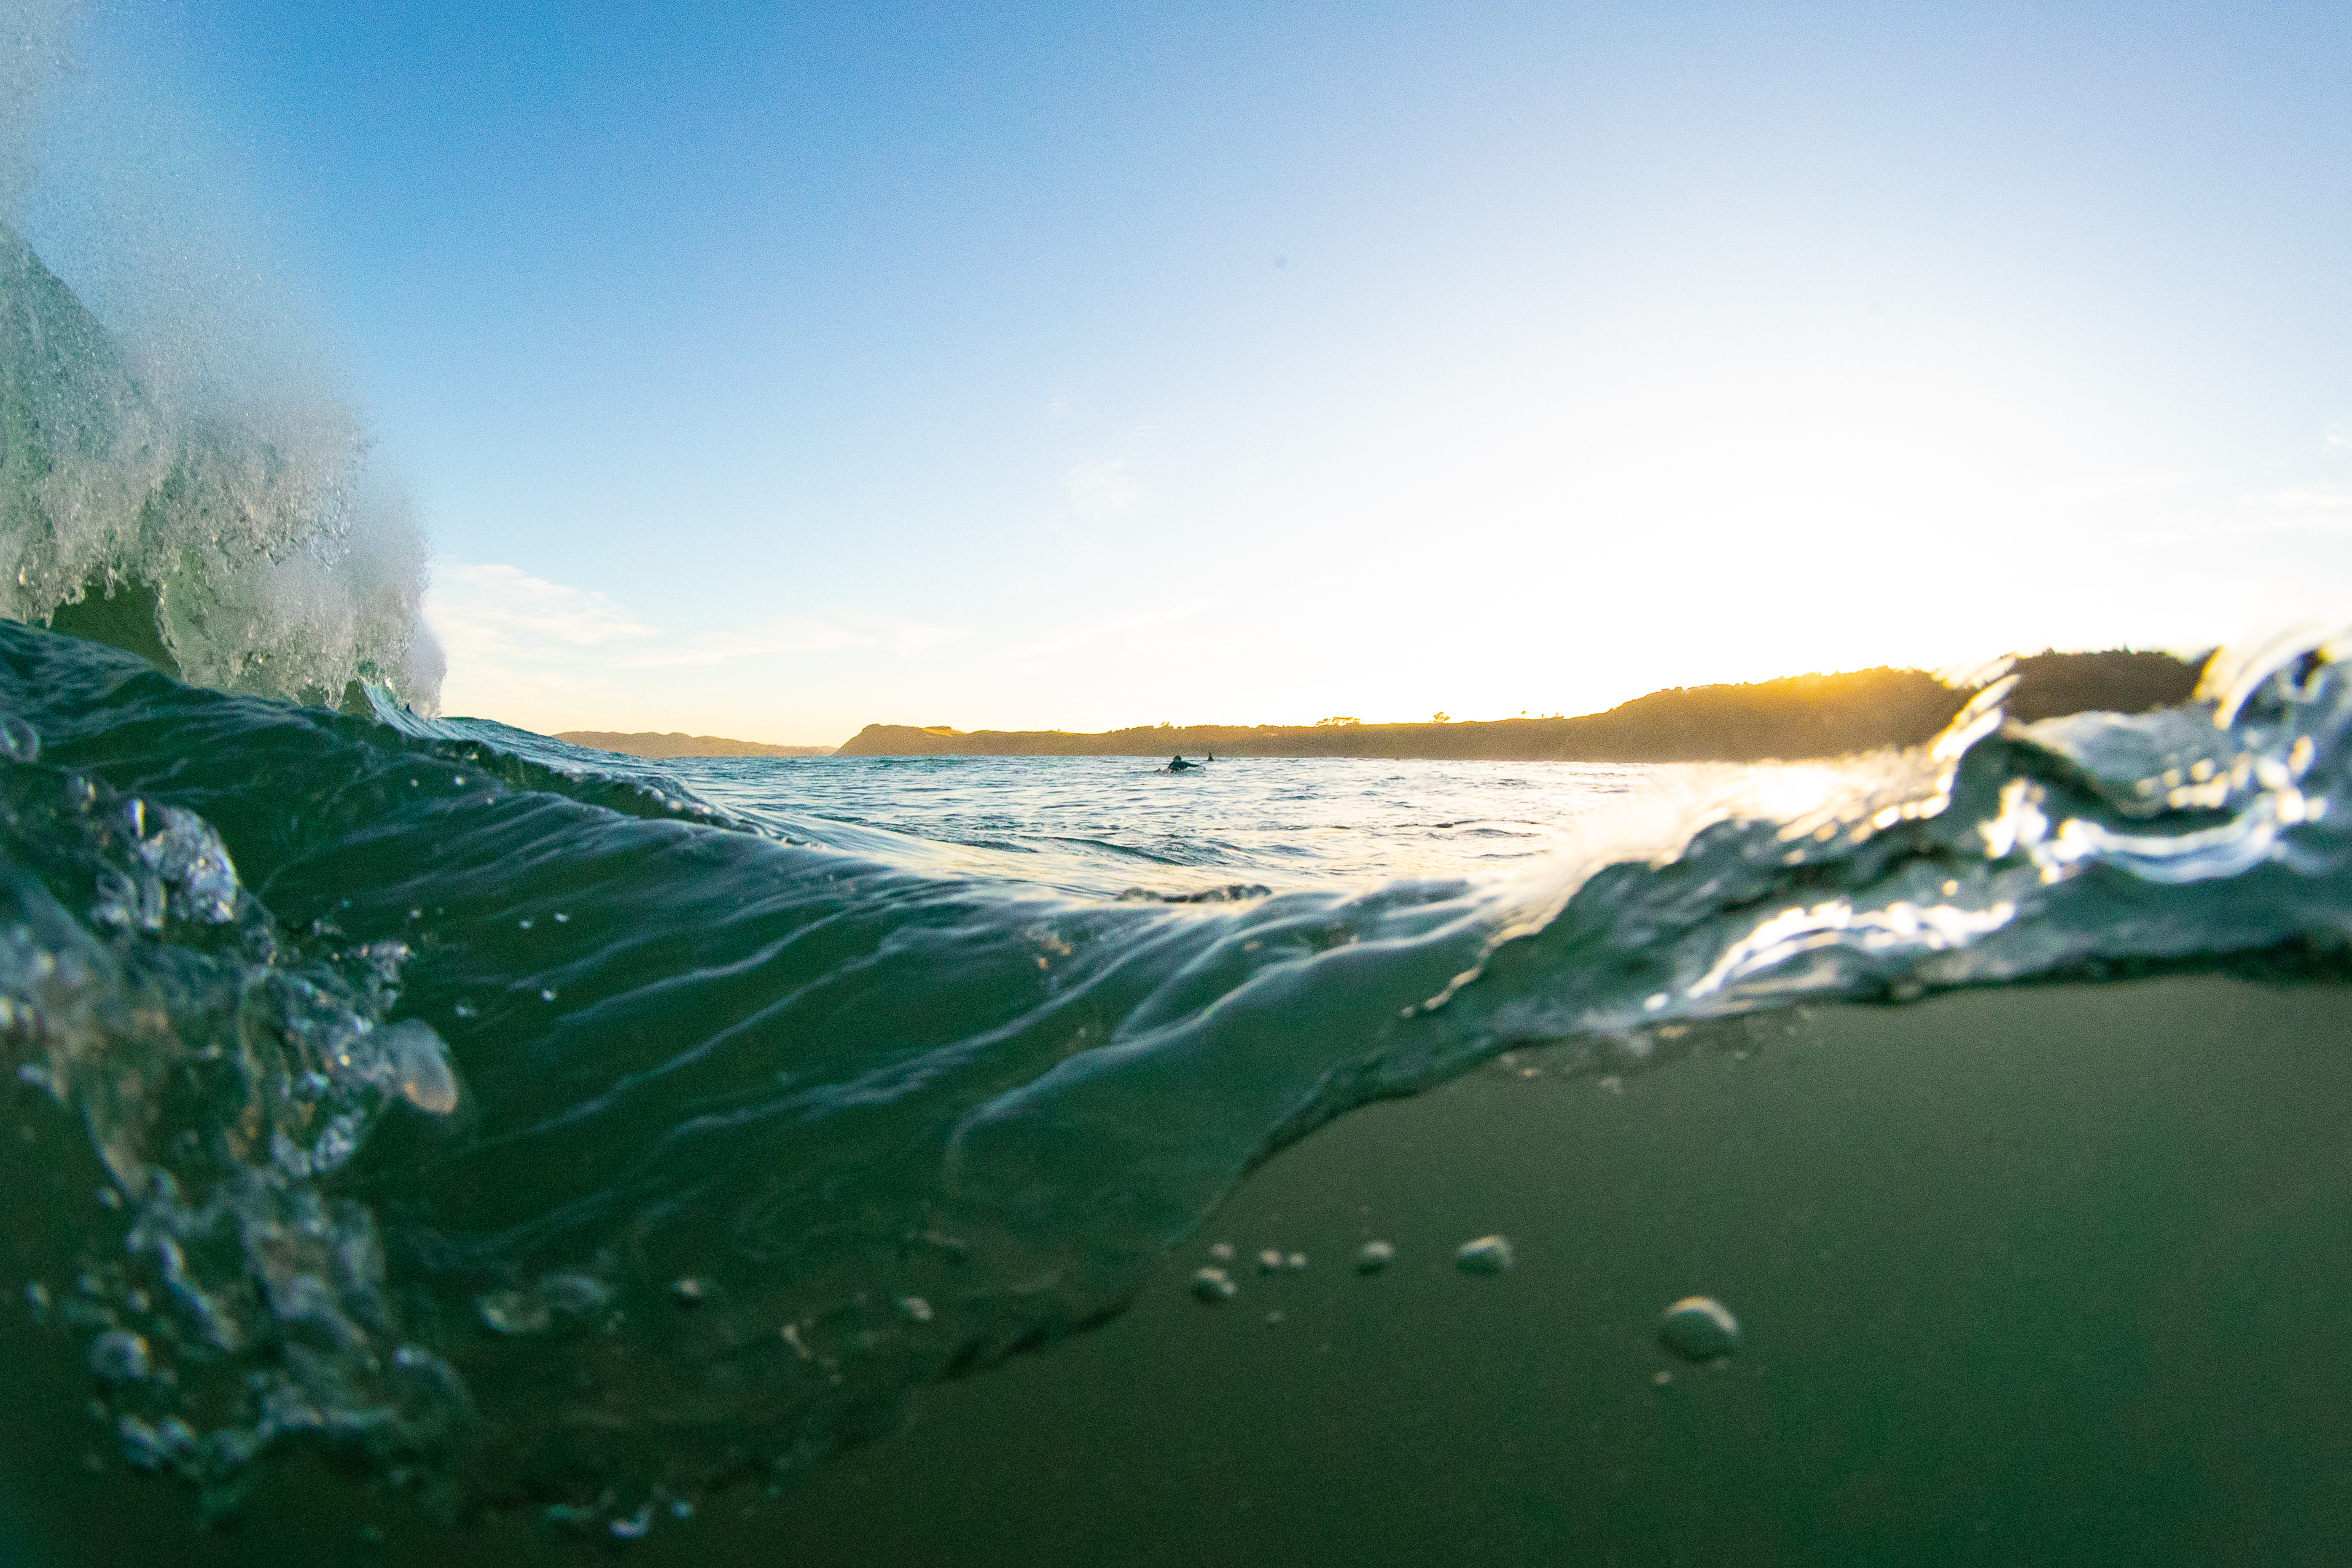
split view, ocean, wave, coastal, sunrise, surf, water, sky, water resources, liquid, azure, fluid, coastal and oceanic landforms, natural landscape, beach, landscape, wind wave, horizon, shore, wind, waterway, sand, calm, lake, coast, winter, lens flare, rock, grass, circle, reflection, meteorological phenomenon, hill, freezing, sound, dusk, tropics, tide, evening, panorama, sea, macro photography, sunset, vacation, river, surface water sports, rapid